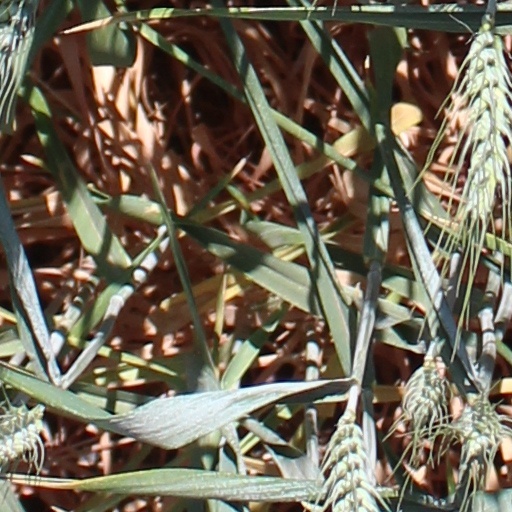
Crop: wheat